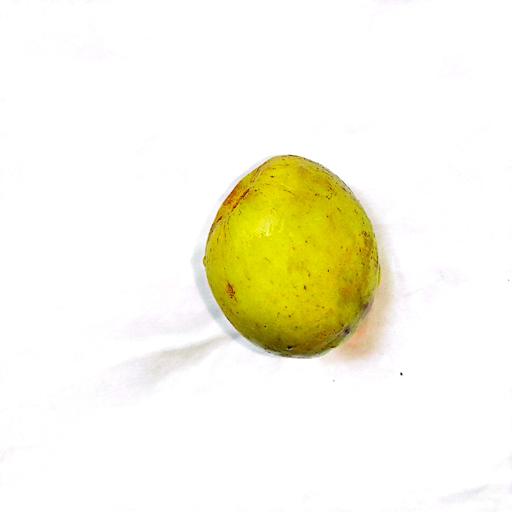
Label: healthy